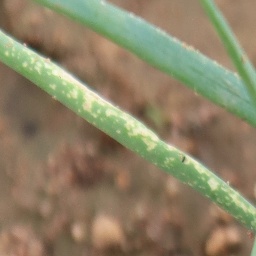
Label: Iris yellow virus